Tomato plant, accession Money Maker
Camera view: tilt-top (135 deg); turntable rotation: 180 degrees
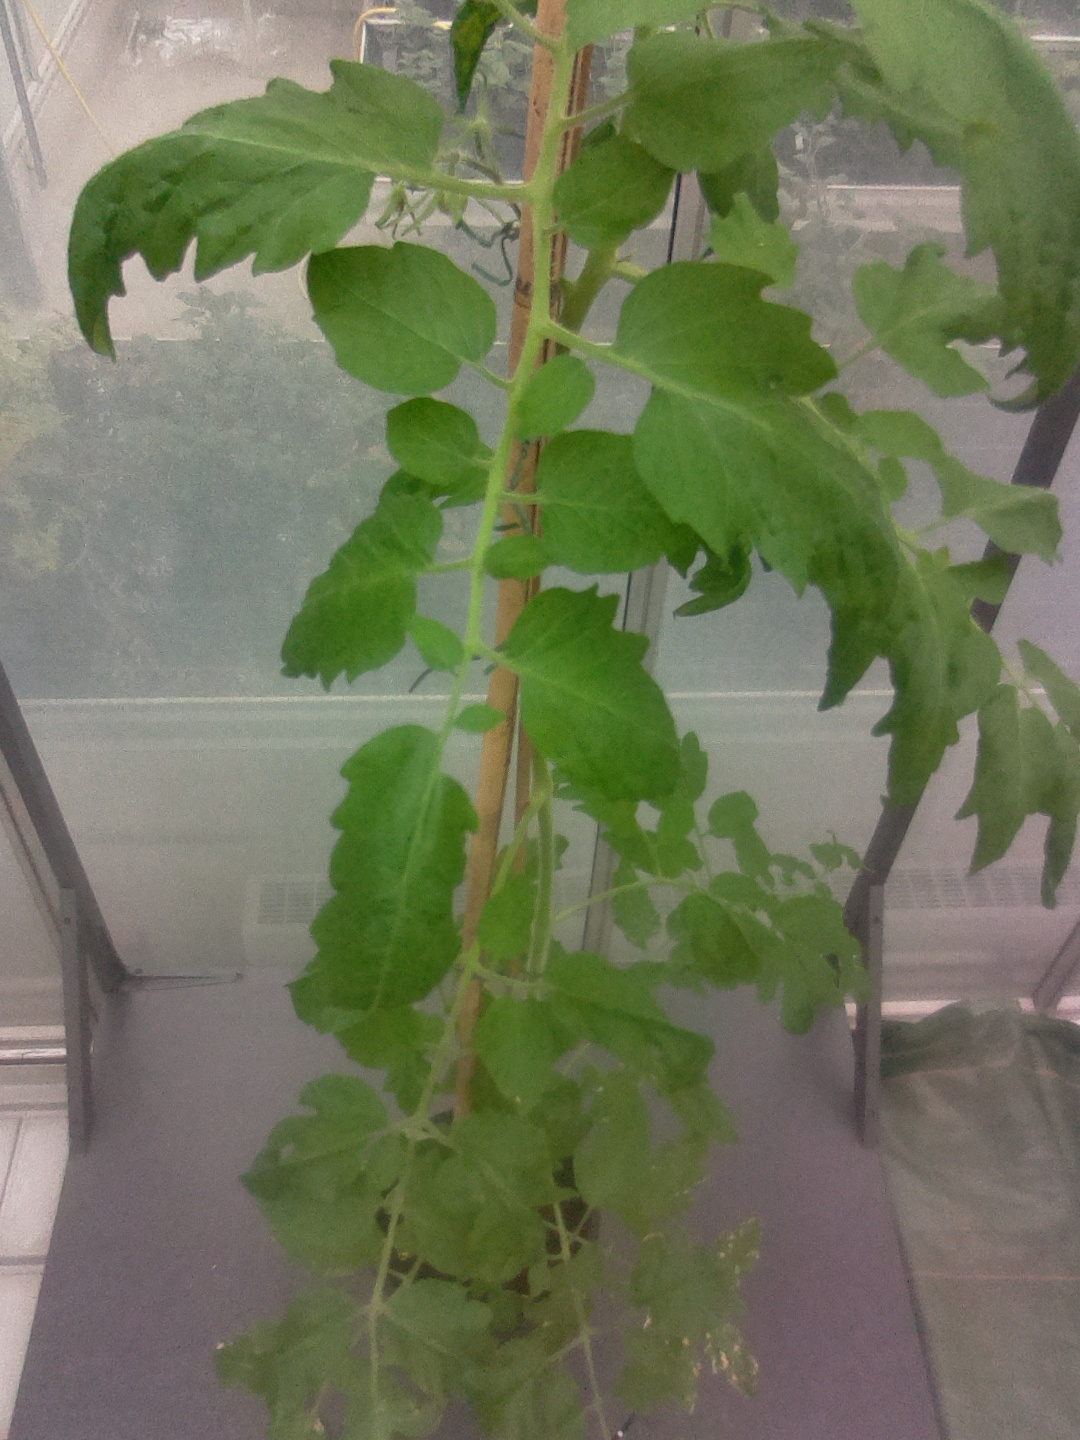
BBCH growth stage 70: Fruits at the main stem or branches visibles